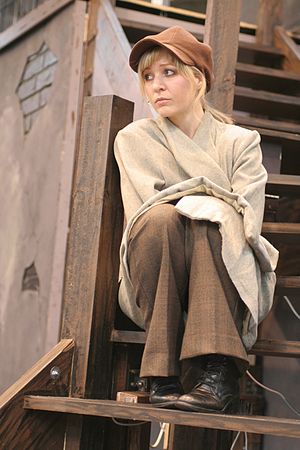
Julie Lund
Julie Lund er en dansk skuespiller, radio- og tv-vært.